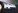
Number: 4